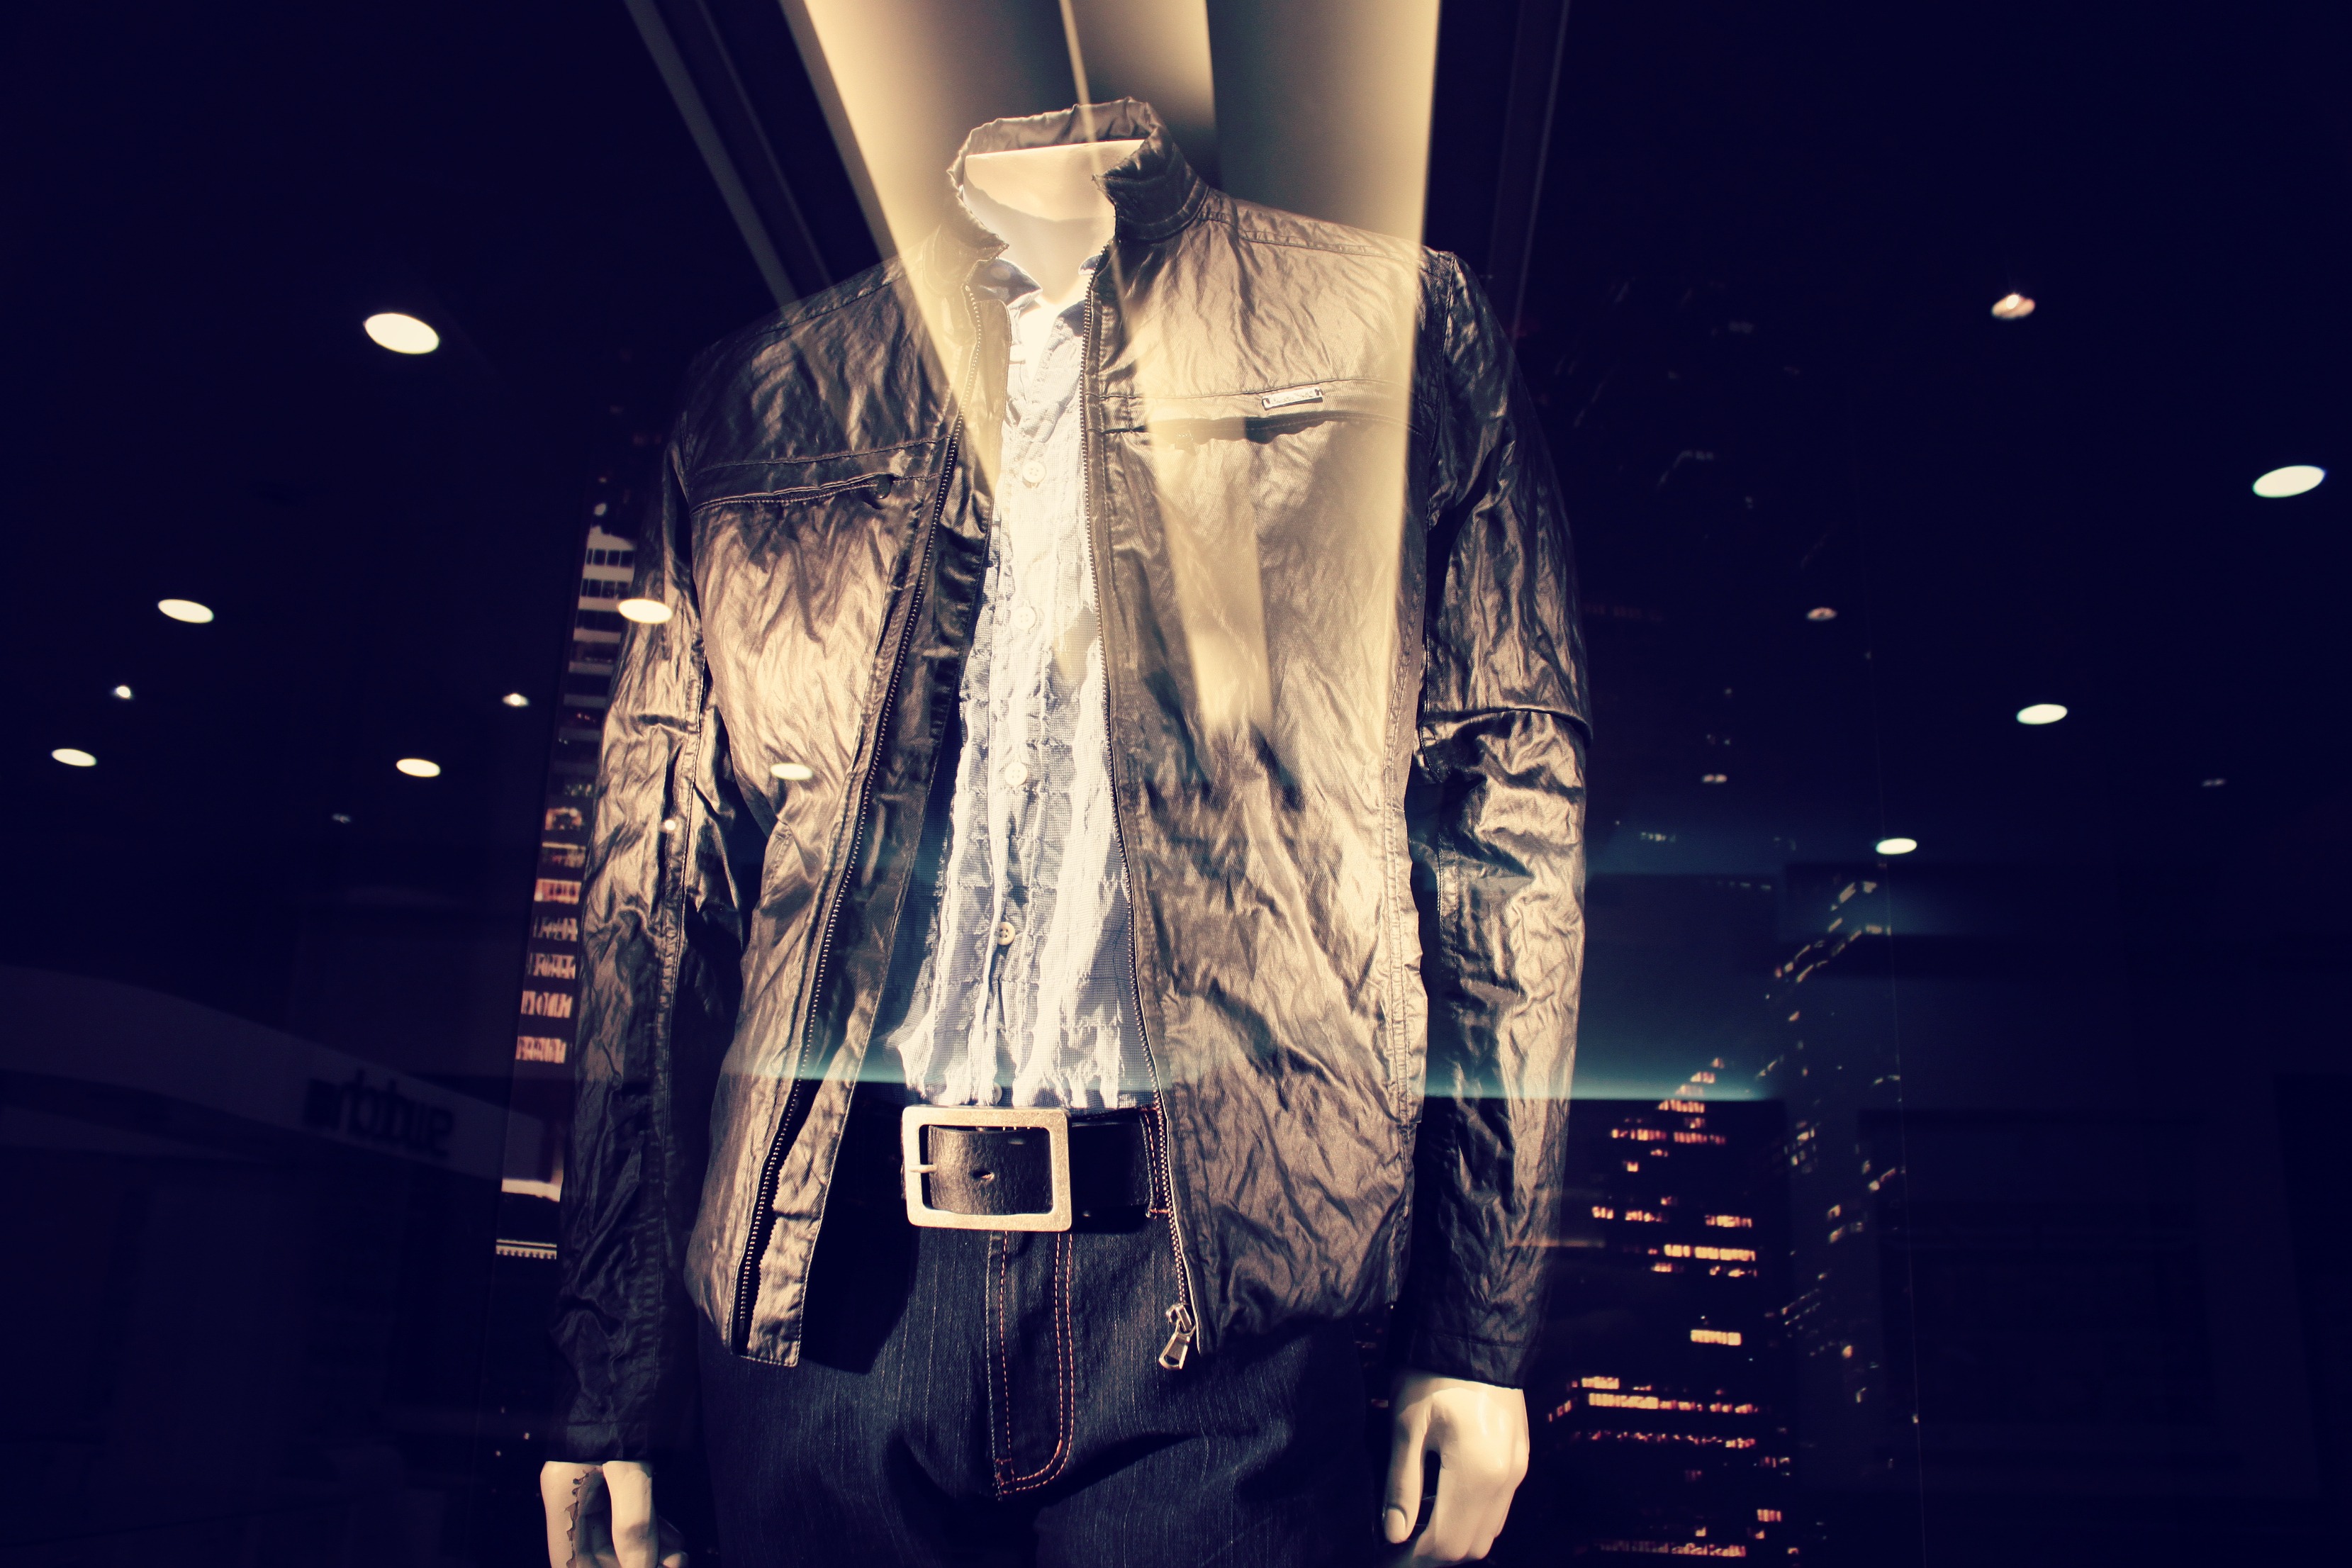
light, white, night, photography, glass, concert, spring, color, darkness, fashion, blue, clothing, black, jacket, stained glass, stage, performance, entertainment, stained glass window, performing arts, garments, men's clothing